Vincent Ward (director)

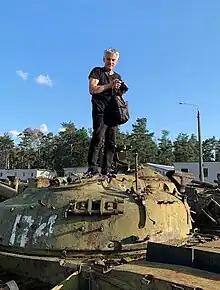
Ward in 2018

Vincent Ward was born on 16 February 1956 near Greytown, New Zealand. He attended Ilam School of Fine Arts at the University of Canterbury in Christchurch, New Zealand where he received a Diploma in Fine Arts (with Honours) in 1981. In 2014 the University of Canterbury awarded him an Honorary Doctorate in Fine Arts and an adjunct professorship.